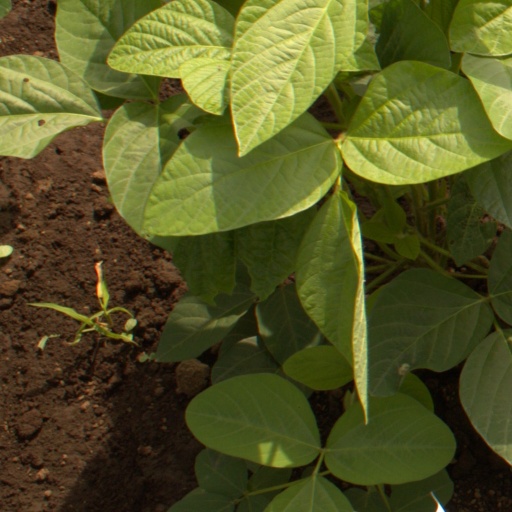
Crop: soybean